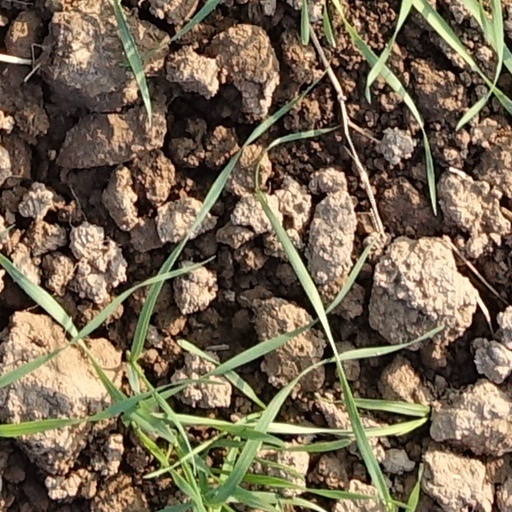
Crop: wheat